Parrot (crater)

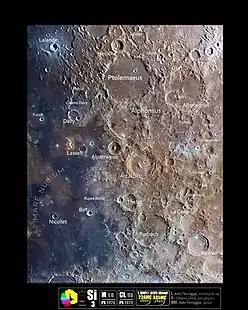
The crater area(to the right) in a Selenochromatic format Image (Si)

Parrot is the remains of a lunar impact crater that has been almost completely worn away. It was named after Russian doctor and physicist Friedrich Parrot. It is attached to the southern rim of the crater Albategnius, and is located among the rugged highlands among the south-central part of the visible Moon. To the east is the small crater Vogel, and in the southeast is Arzachel.